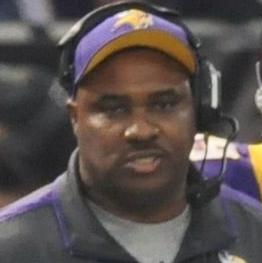
Age: 45